Seal of New York City

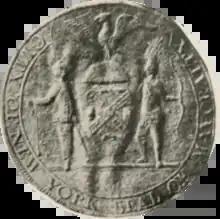
1784 seal of mayoralty

In 1683, the city's Common Council petitioned the colonial governor of New York for an official charter, including the right to designate their own seal. In 1686, the charter was granted. It included the right of the city to "breake Change Alter and new make their said Comon Seale when and as often as to them it shall seem convenient". The city's Common Council then adopted a new seal on July 24, 1686, the first to be designed and approved by the city in its own right. The design contained many elements that survive in the current city seal—namely, a shield featuring windmill sails, beavers, and flour barrels, a colonial sailor and a Native American as supporters, a Latin legend, a founding date (in this case, 1686 was used), and a laurel wreath. The first known use of the 1686 seal reveals that the seal featured a ducal crown at the crest, a fact that has puzzled historians, since the city's owner and namesake, James II, had ascended to the throne of England in 1685, and thus the use of an imperial crown would have been warranted. Subsequent uses of the seal show that a change to an imperial crown was made, although the exact date of the change is unknown.